Sister Lauras Food Supplement

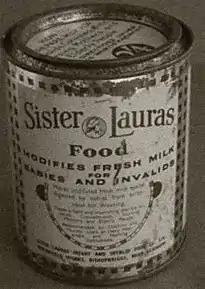
Sister Lauras Food Supplement

Sister Lauras Food Supplement (sometimes written as Sister Laura's Food"," though the product's label did not include an apostrophe) was a nutritional product, developed and manufactured in Scotland in the early- and mid-twentieth century.